Alon Davidi

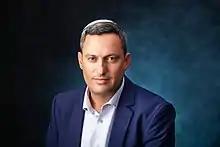
Davidi in 2018

Alon Davidi (born 18 October 1973) is an Israeli politician. He has been mayor of Sderot since 2013.